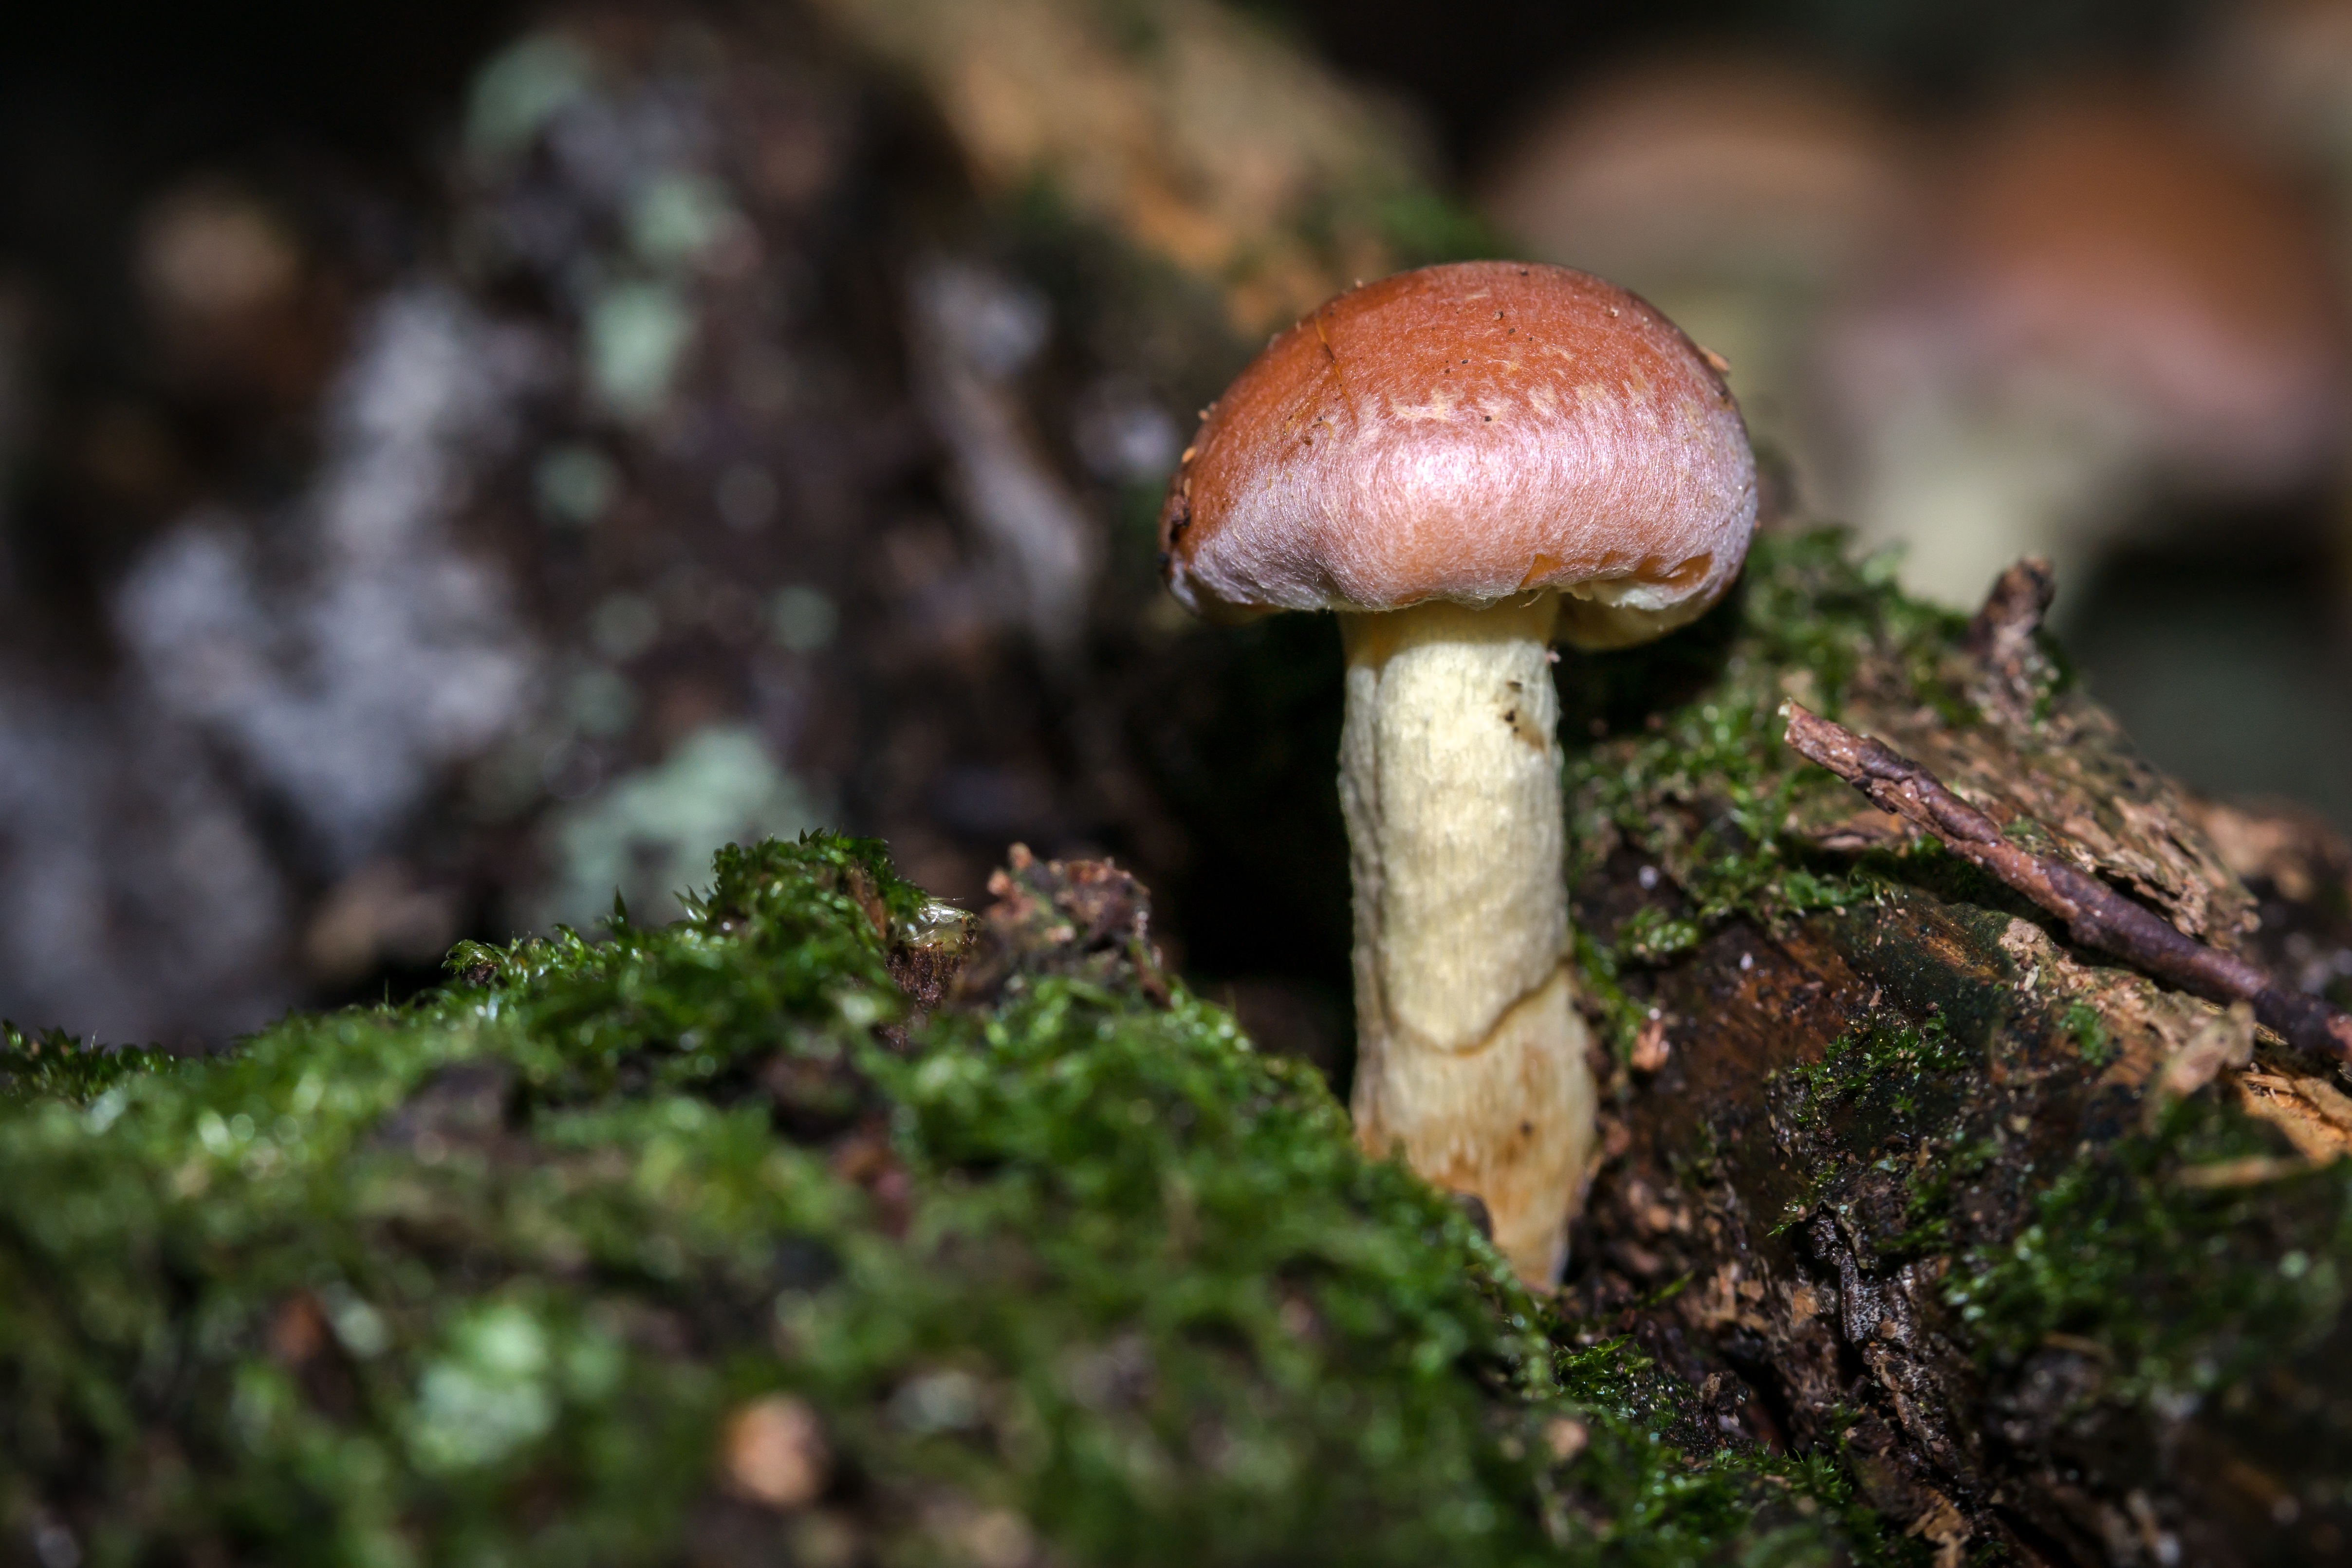
tree, nature, forest, wildlife, log, autumn, soil, mushroom, flora, fauna, close up, tribe, fungus, toxic, woodland, bolete, auriculariales, tree fungus, mushrooms on tree, macro photography, schwefelkopf, edible mushroom, hypholoma sublateritium, medicinal mushroom, agaricomycetes, agaricaceae, penny bun